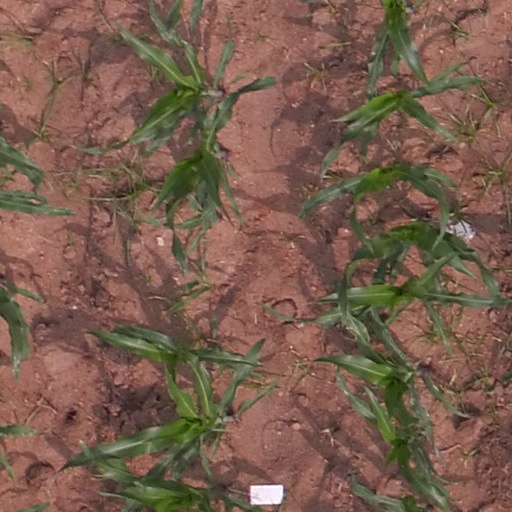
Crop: maize; corn